Calcium carbonate

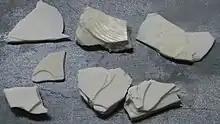
Calcium carbonate chunks from clamshell

Aragonite occurs in majority when the reaction conditions inhibit the formation of calcite and/or promote the nucleation of aragonite. For example, the formation of aragonite is promoted by the presence of magnesium ions, or by using proteins and peptides derived from biological calcium carbonate. Some polyamines such as cadaverine and Poly(ethylene imine) have been shown to facilitate the formation of aragonite over calcite. Solid‑state NMR analysis has revealed that poly‑aspartate-stabilized ACC contains water molecules that undergo millisecond-timescale flips, illustrating dynamic hydration as a key factor in delaying crystallization.